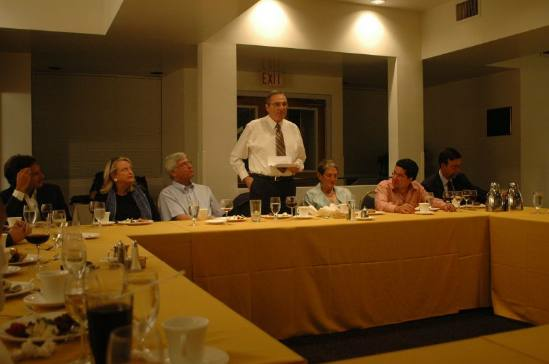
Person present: Yes